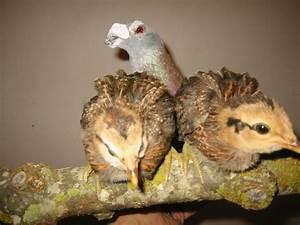
chicken